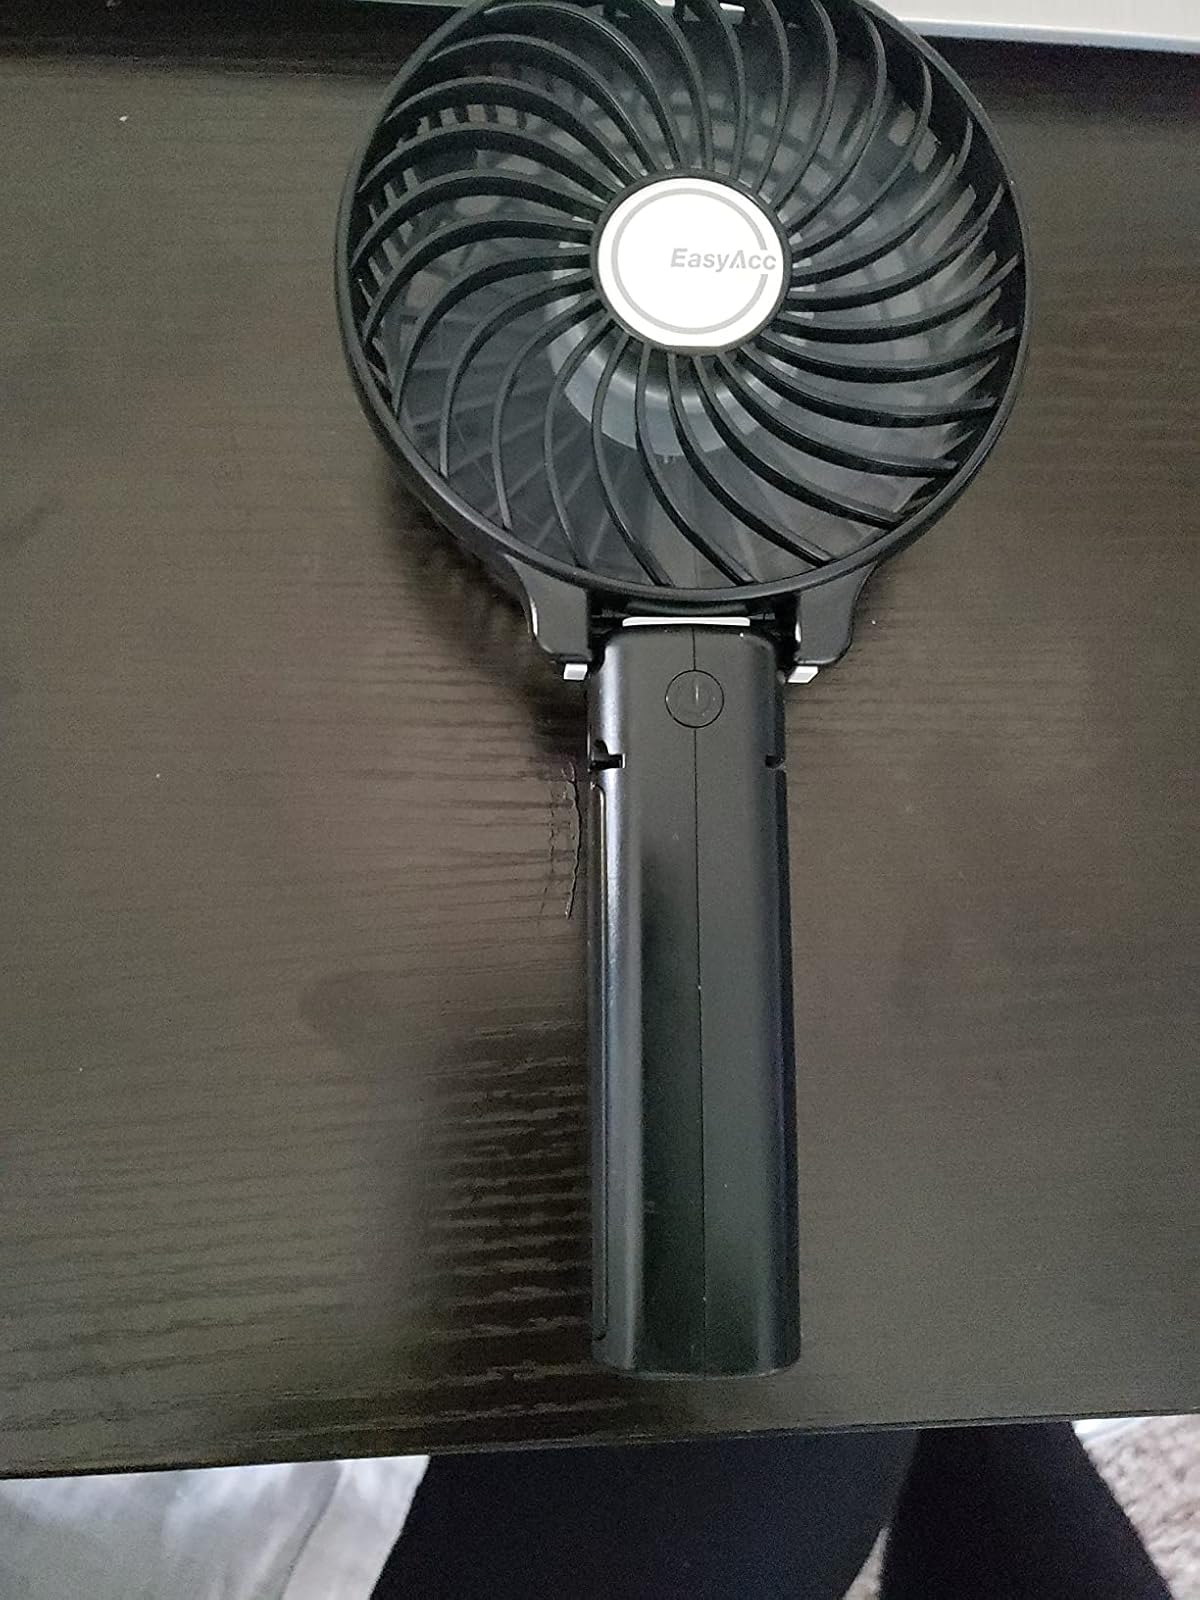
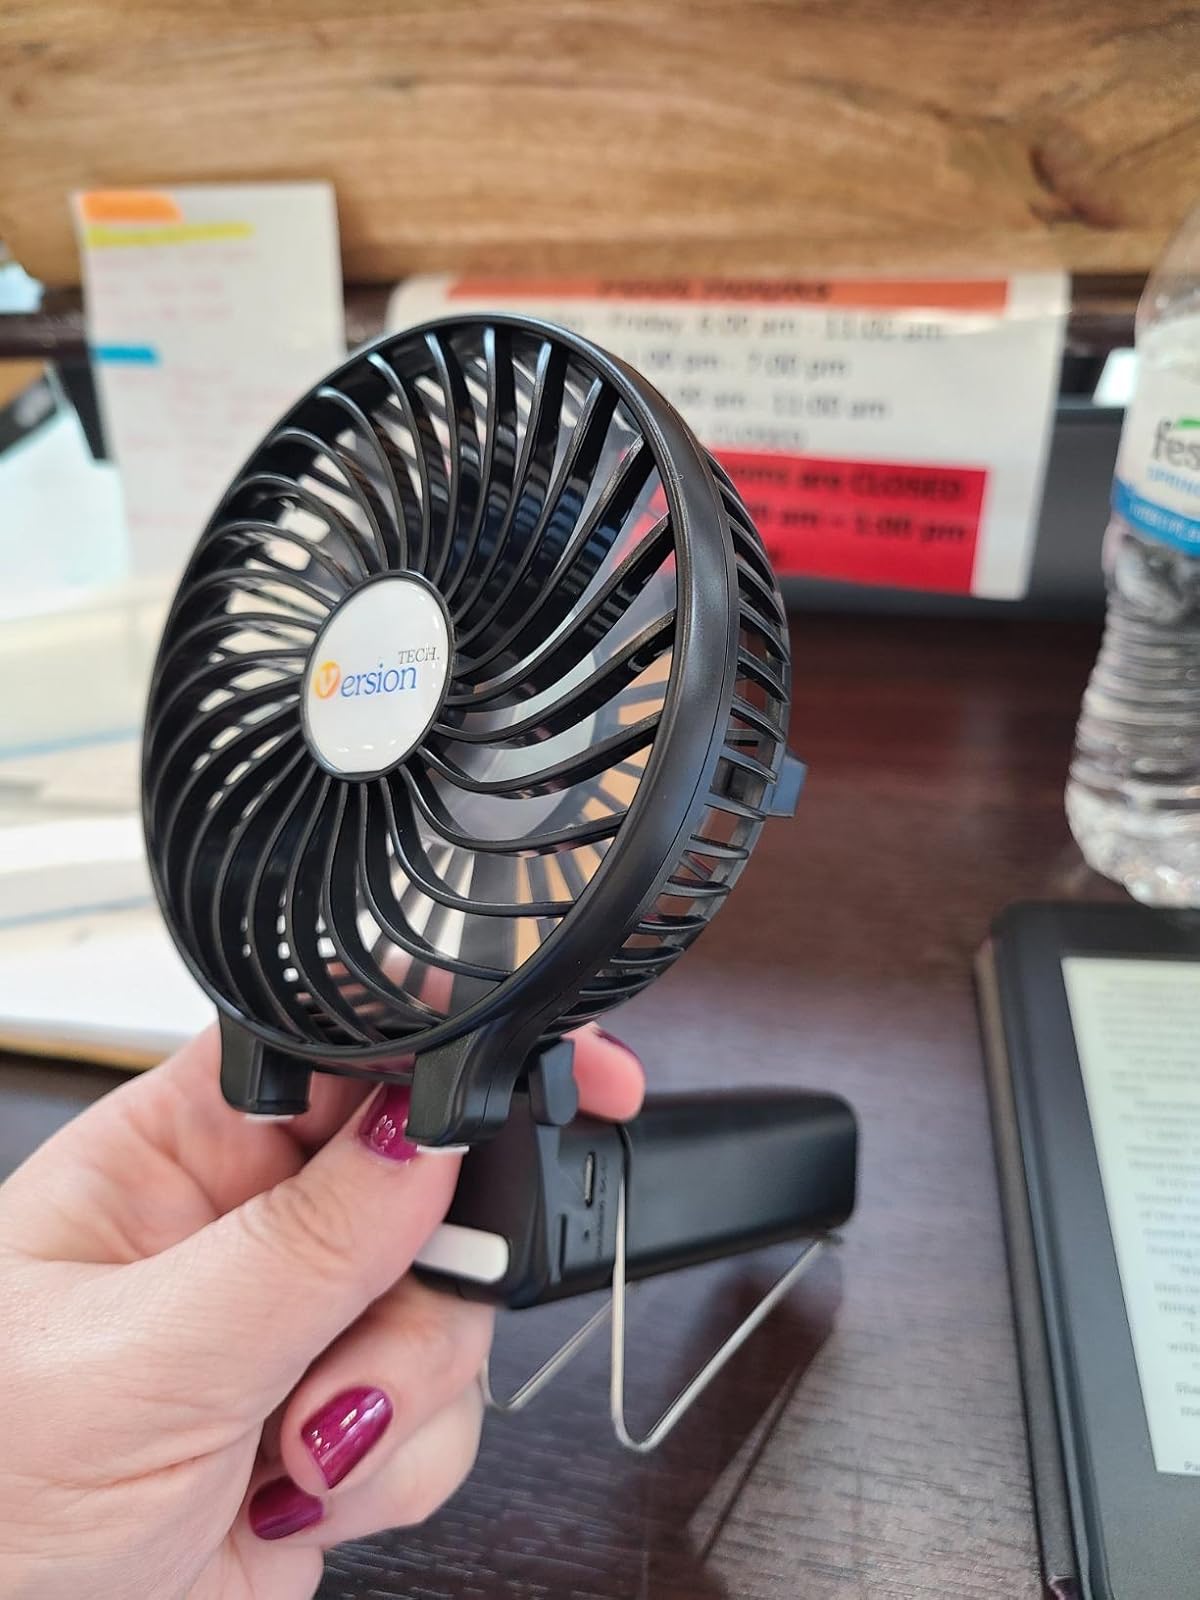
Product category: fan
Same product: no